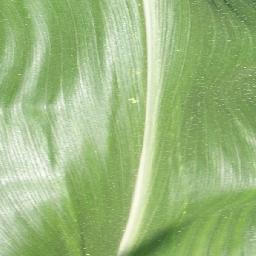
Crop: corn
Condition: (maize)_healthy